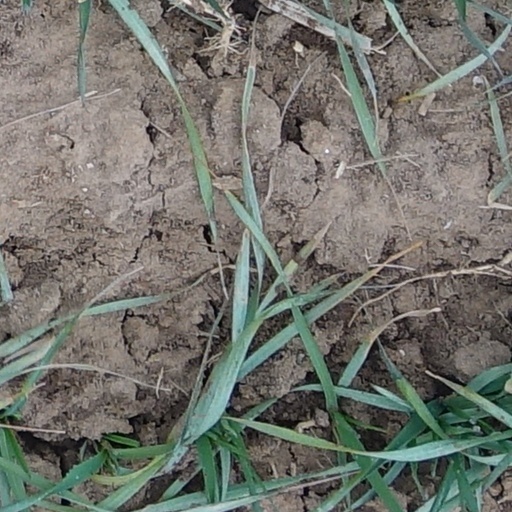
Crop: wheat